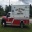
Label: ambulance